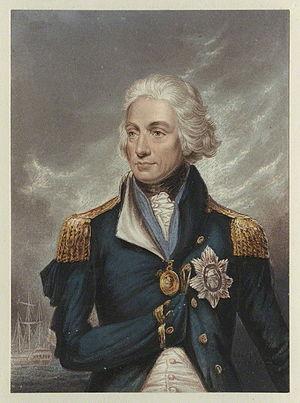
Le HMS Victory est un navire de ligne de 1er rang britannique à trois-mâts voiles carrées.